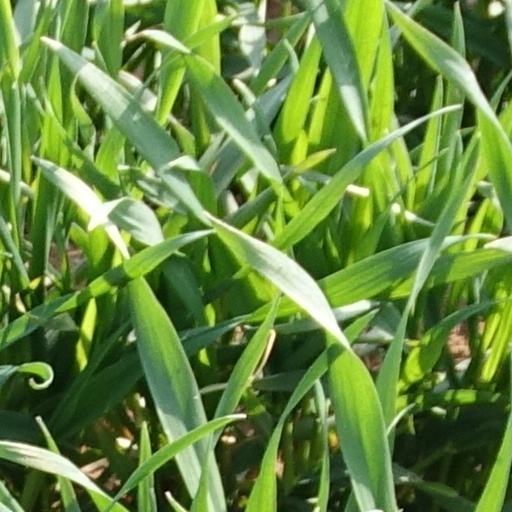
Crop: wheat